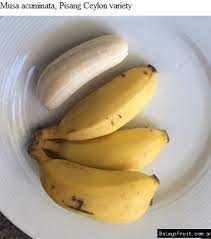
Label: Banana